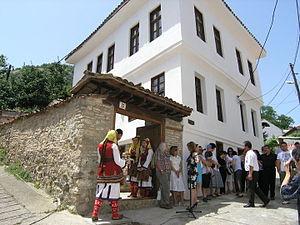
Stroumitsa ou Strumica, est une municipalité et une ville du sud-est de la Macédoine du Nord. La municipalité comptait 45 087 habitants en 2002 et s'étend sur 321,89 km². La ville en elle-même compte 35 311 habitants, le reste de la population étant réparti dans les villages alentour. La ville tire son nom de la rivière Stroumitsa qui la traverse. C'est le principal centre économique du sud-est du pays.